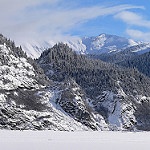
Label: glacier